Jūratė and Kastytis

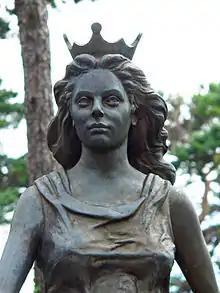
Jūratė - monument in Jurata (Poland)

Jūratė and Kastytis (Lithuanian: "Jūratė ir Kastytis") is one of the most famous and popular Lithuanian legends and tales. The first time it was recorded was in 1842, in the writings of . Since then it has been adapted many times for modern poems, ballets, and even rock operas. Since the heroine does not appear in Lithuanian mythology, the tale is likely of literary-romantic origin.